St Helier

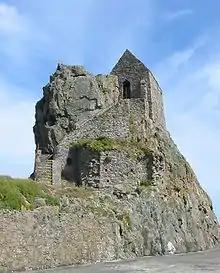
The Hermitage of Saint Helier lies in the bay off St Helier and is accessible on foot at low tide.

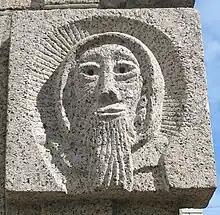
The face of St Helier as sculpted on the 1978 monument "La Croix de la Reine" in St Helier

St Helier is named after Helier (or Helerius), a 6th-century ascetic hermit from Belgium. The traditional date of his martyrdom is AD 555. His feast day, marked by an annual municipal and ecumenical pilgrimage to the Hermitage, is on 16 July.